Eumenes

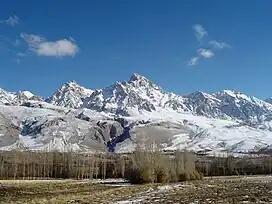
The Taurus Mountains in modern Turkey. Nora was located, in ancient times, at the foot of one of these mountains.

Eumenes first travelled to Mount Ida where there was a royal stable, and took a large number of horses to replenish his Cappadocian cavalry. He took the time to file an account with the overseers of the stables despite his outlaw status. Upon hearing this, Antipater was greatly amused, however, it is clear that Eumenes made this move to show that he was acting under the law and in the service of the Argead House.